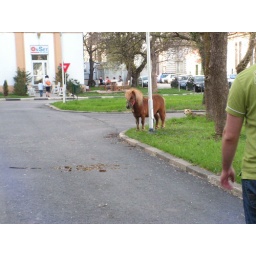
with pony waste in the middle of the road